WMAR-TV

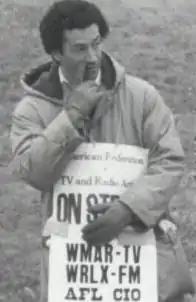
AFTRA member Andy Barth of WMAR-TV, Channel 2 on picket line, March 1982.

On March 1, 1982, after negotiations between WMAR-TV management and the American Federation of Television and Radio Artists (AFTRA) failed, all of the station's on-air talent, except one, went on strike. AFTRA members, joined by the Teamsters, the Communication Workers of America and other local unions, picketed the station's offices on York Road and Abell's offices at North Calvert and East Centre Streets. When color announcer (and long-time popular Baltimore Orioles third baseman) Brooks Robinson refused to cross the picket line at the start of the baseball season, the strike ended. The following day, both news anchors, Tom Sweeney and Curt Anderson, were fired.